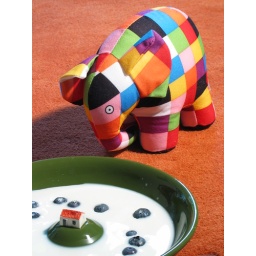
Toy elephant Elmar with a plate of blueberries in milk